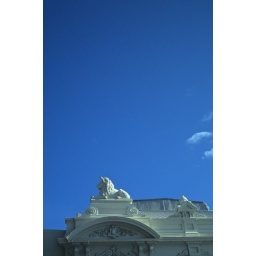
white lion against intense blue sky